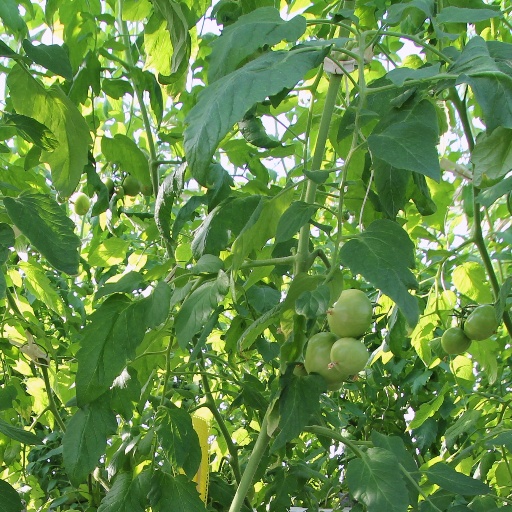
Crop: tomato